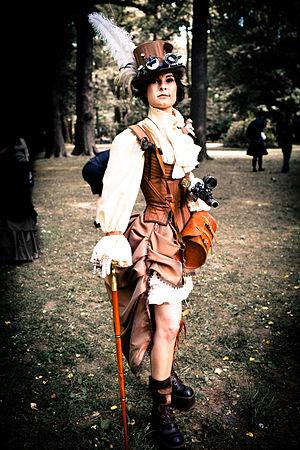
Le steampunk est un courant essentiellement littéraire dont les intrigues se déroulent dans un XIXᵉ siècle dominé par la première révolution industrielle du charbon et de la vapeur. Il s'agit d'une uchronie faisant référence à l'utilisation massive des machines à vapeur au début de la révolution industrielle puis à l'époque victorienne. On y retrouve l'utilisation de matériaux tels que le cuivre, le laiton, le bois et le cuir.